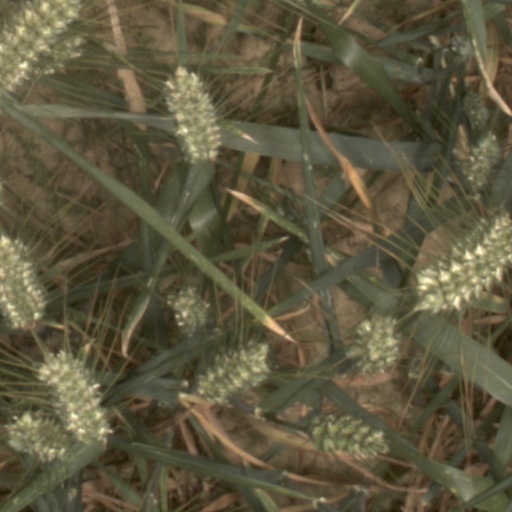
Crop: wheat